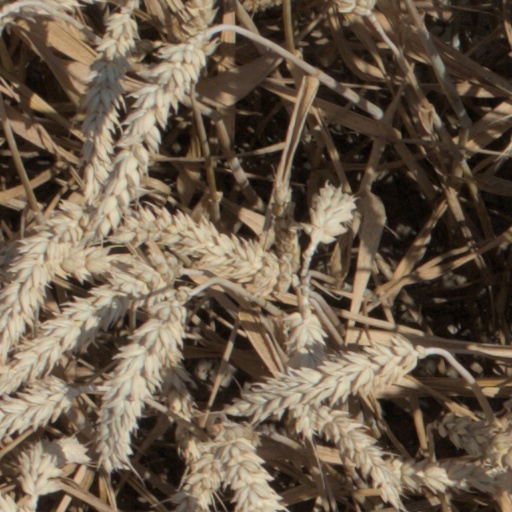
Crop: wheat